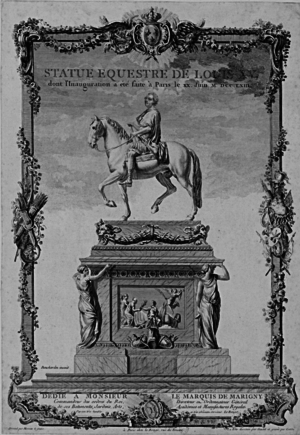
Louis-Jacques Cathelin (1739?-1804), Graveur.- Statue équestre Louis XV, (1710-1774). Estampe de 1767 dédiée à Abel François Poisson marquis de Marigny (1727-1781), Paris chez le Rouge, rue du Fouare. La sculpture a été détruite à la Révolution française, en 1792. Un modèle par Louis-Claude Vassé est visible au musée du Louvre et une réduction par Jean-Baptiste Pigalle (1714-1785) au Musée Carnavalet.